The Playhouse (film)

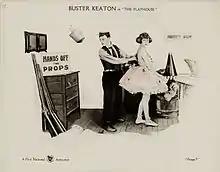
Lobby card for the film

The Playhouse is a 1921 American two-reel silent comic trick film written by, directed by, and starring Buster Keaton. It runs for 22 minutes, and is most famous for an opening sequence where Keaton plays every role.